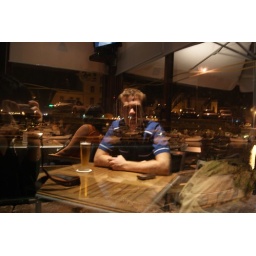
Living in a glass house